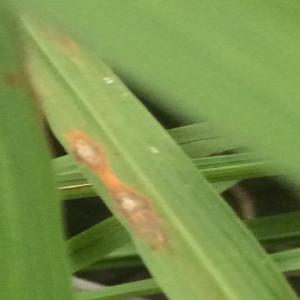
Disease: Blast